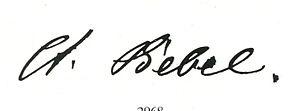
Ferdinand August Bebel, né à Deutz le 22 février 1840 et mort le 13 août 1913 dans un sanatorium près de Coire en Suisse, est un artisan allemand devenu homme politique socialiste et féministe.